New Albany Community Foundation

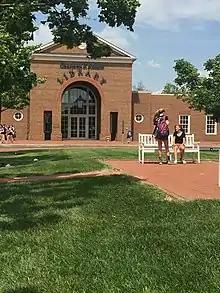
New Albany Branch Library at Market Square in New Albany, Ohio.

The New Albany Community Foundation’s first major accomplishment was raising $1.2 million in 2002 to support the establishment of a local New Albany branch of the Columbus Metropolitan Library. The fundraising effort was catalyzed when historian David McCullough headlined the foundation’s first annual Remarkable Evening benefit, hosted by local residents and philanthropists Abigail and Leslie Wexner, in the fall of 2002. The new public library opened in New Albany's Market Square in 2003. In the following year, the number of annual visits increased from 36,707 in the old location within the local high school to 158,429 visits in the new building. The branch was later named in honor of Charlotte P. Kessler, a library benefactor and advocate. In 2020, a new library garden for readings and events was opened as an extension of the city’s public Rose Run Park.